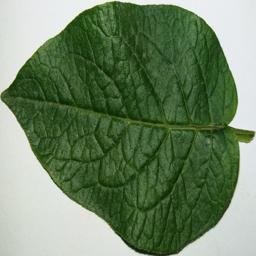
Etiqueta: Sana